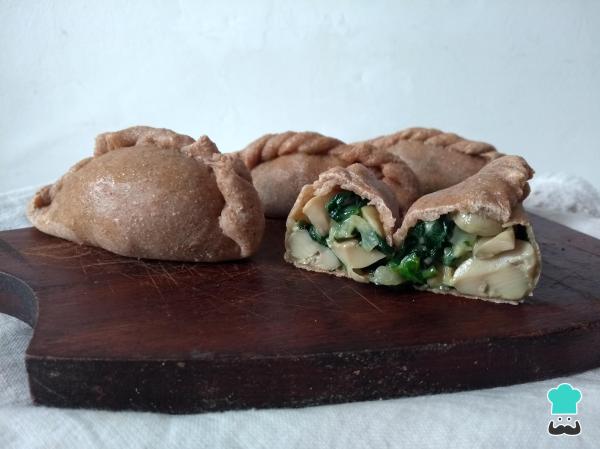
¡Listas para comer las mejores empanadas vegetarianas! Cuéntanos en los comentarios tu opinión y comparte con nosotros una fotografía del resultado final.